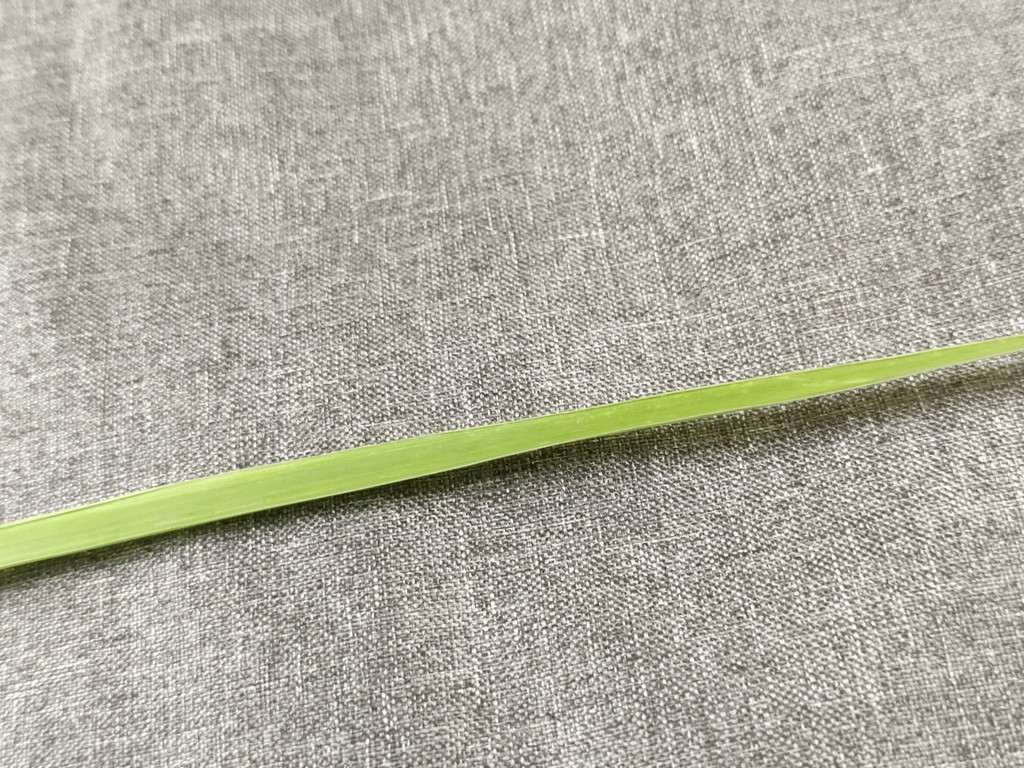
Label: Healthy